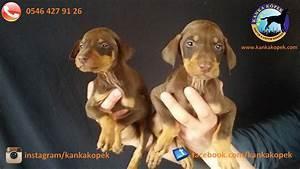
dog